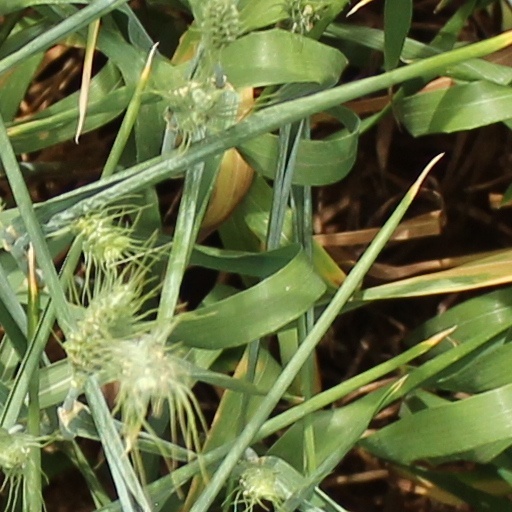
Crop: wheat